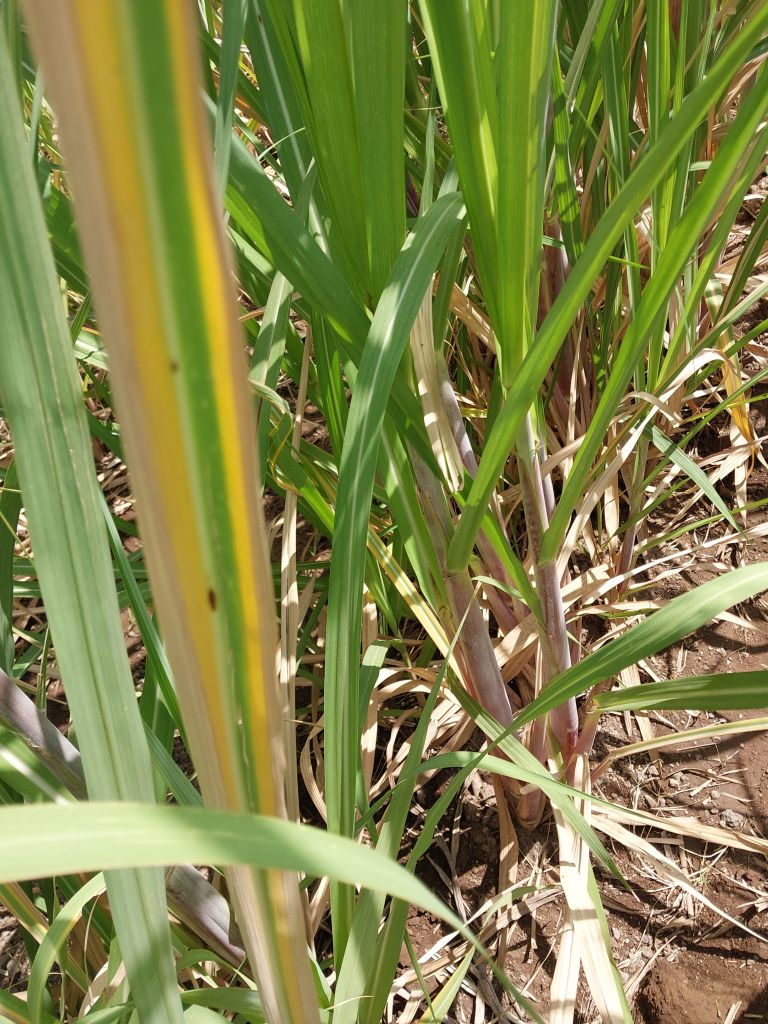
Label: Brown Spot